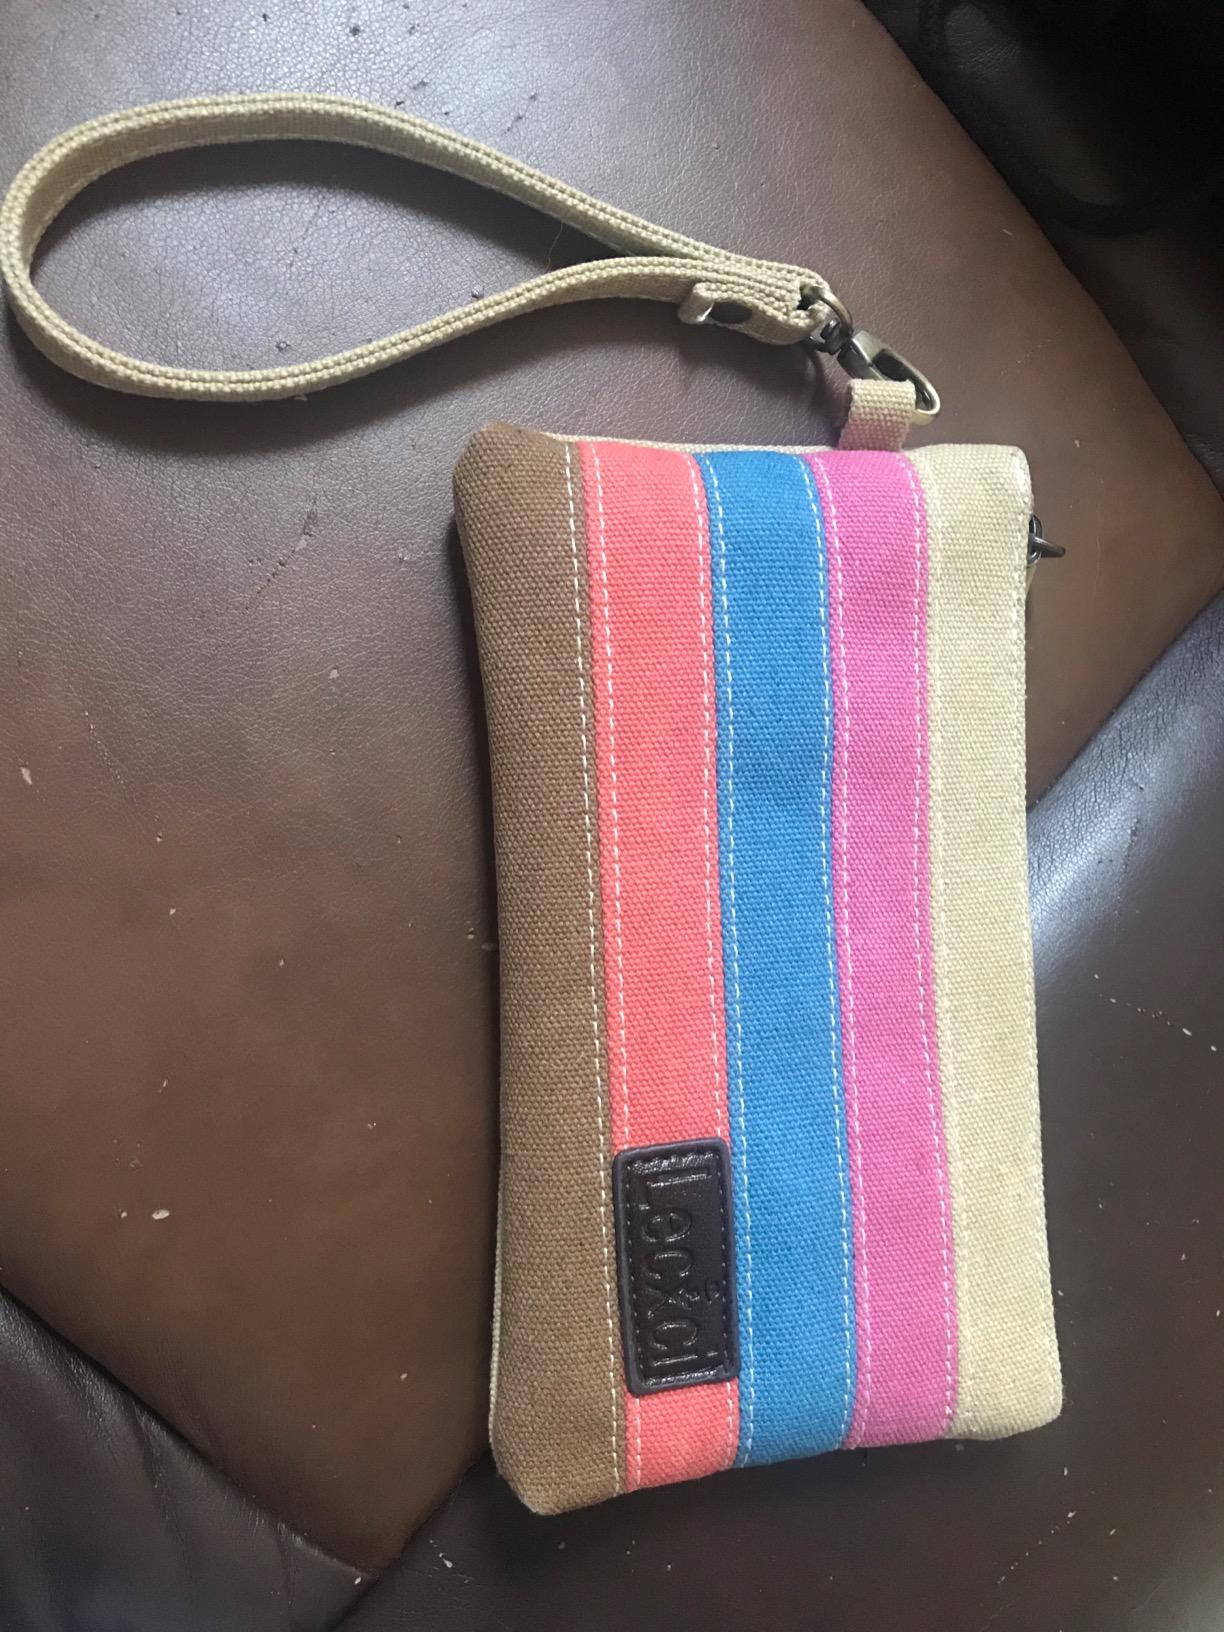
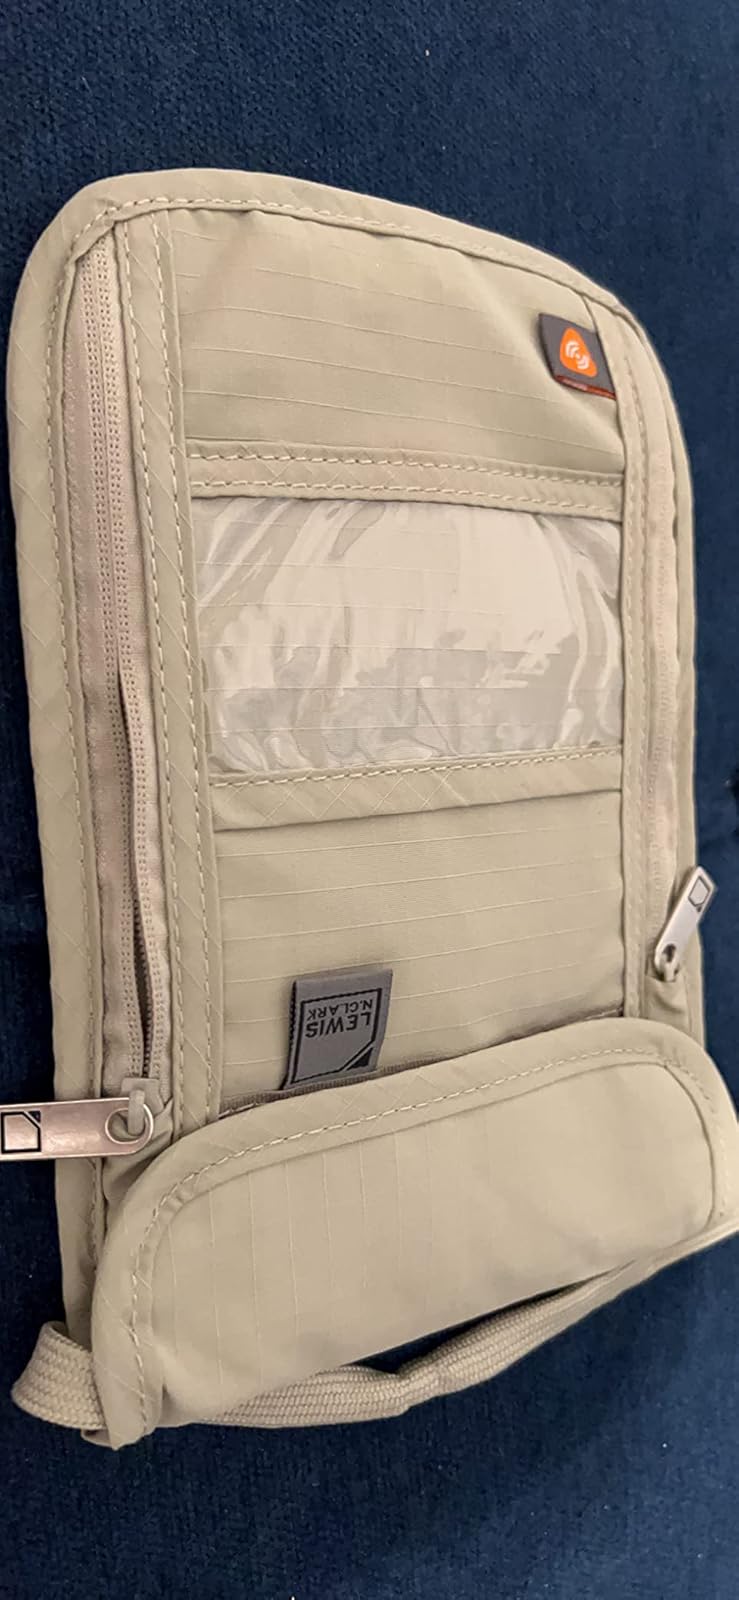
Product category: accessories_wallet
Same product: no